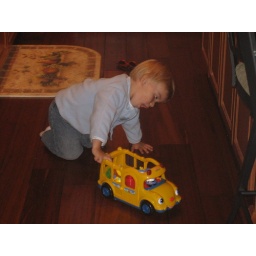
school bus in kitchen